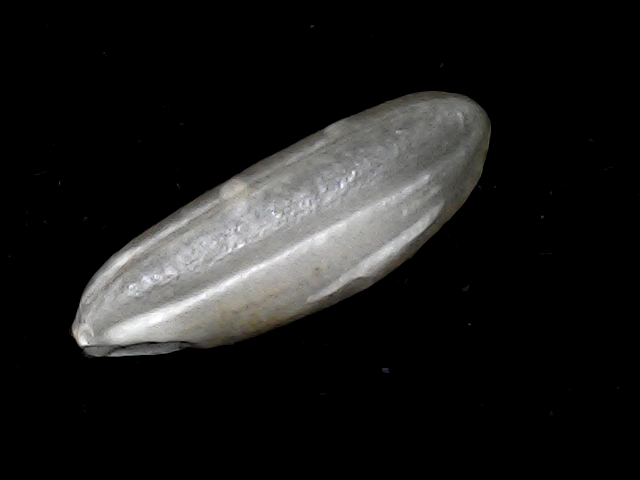
Rice variety: BD51